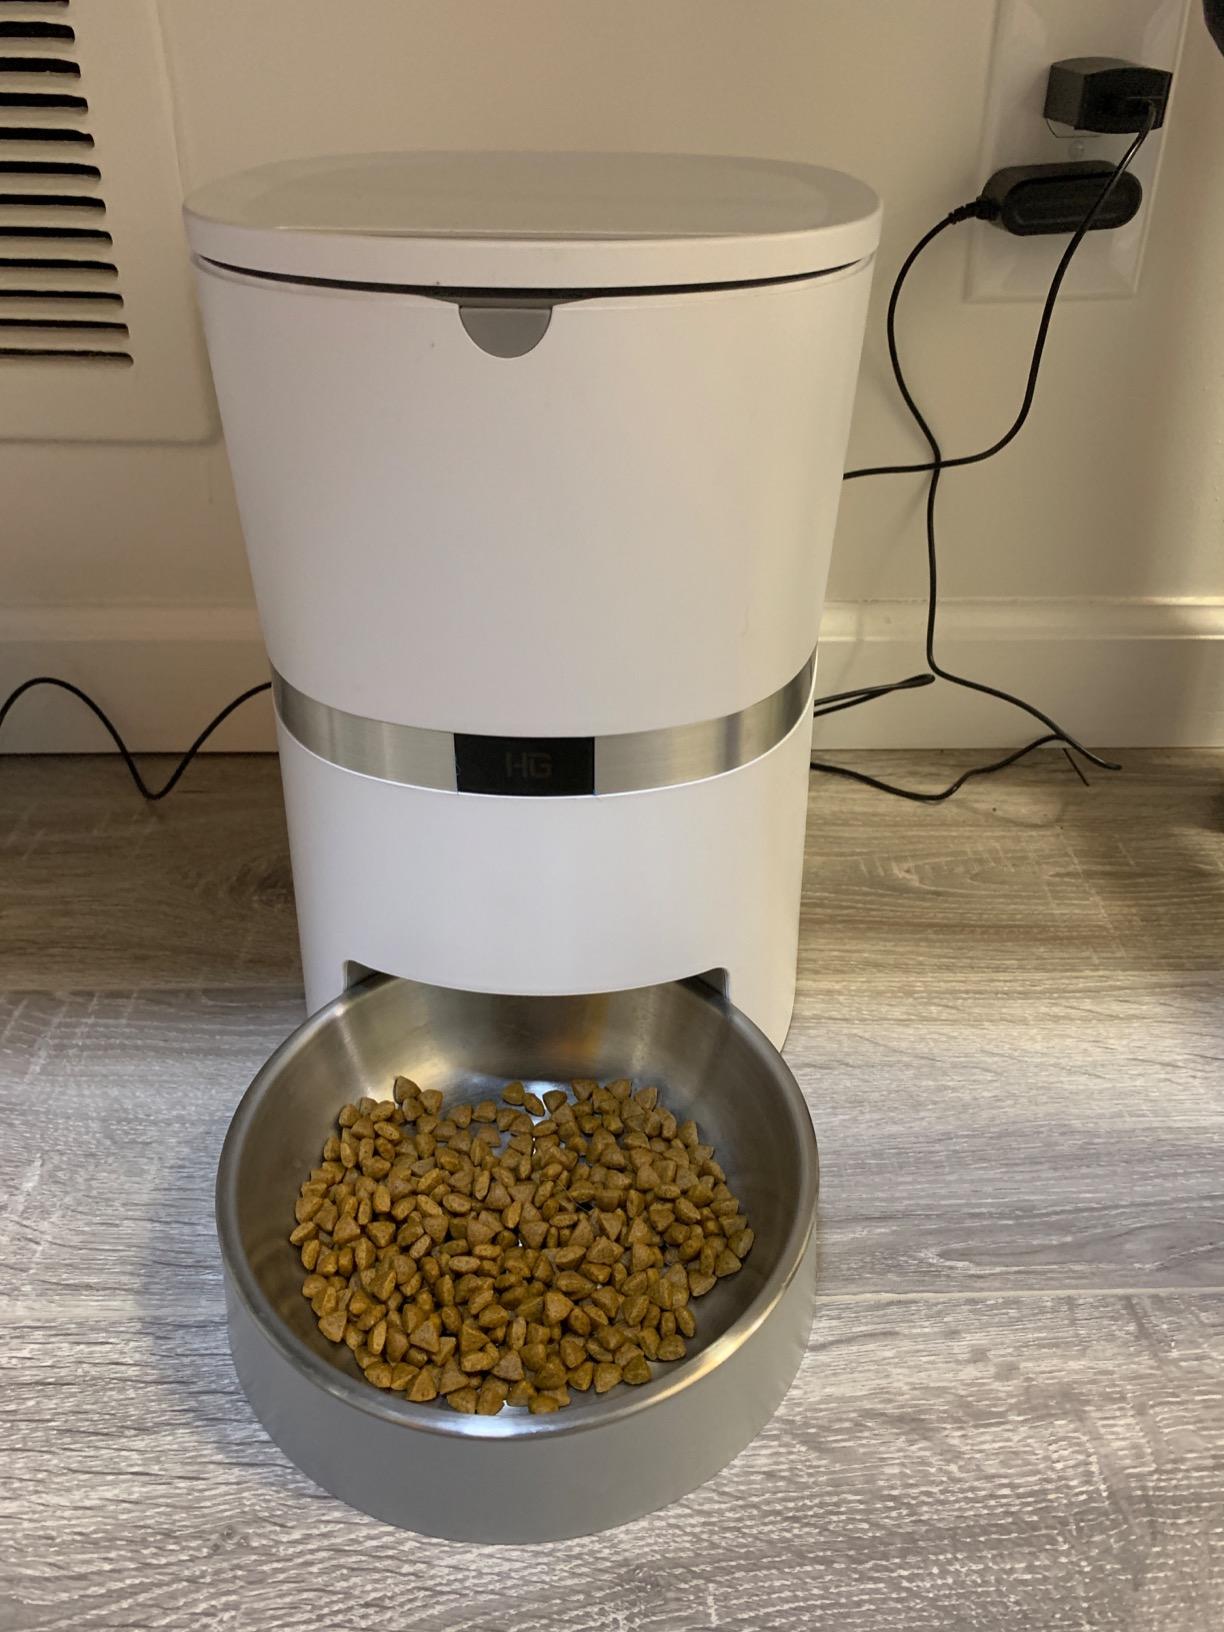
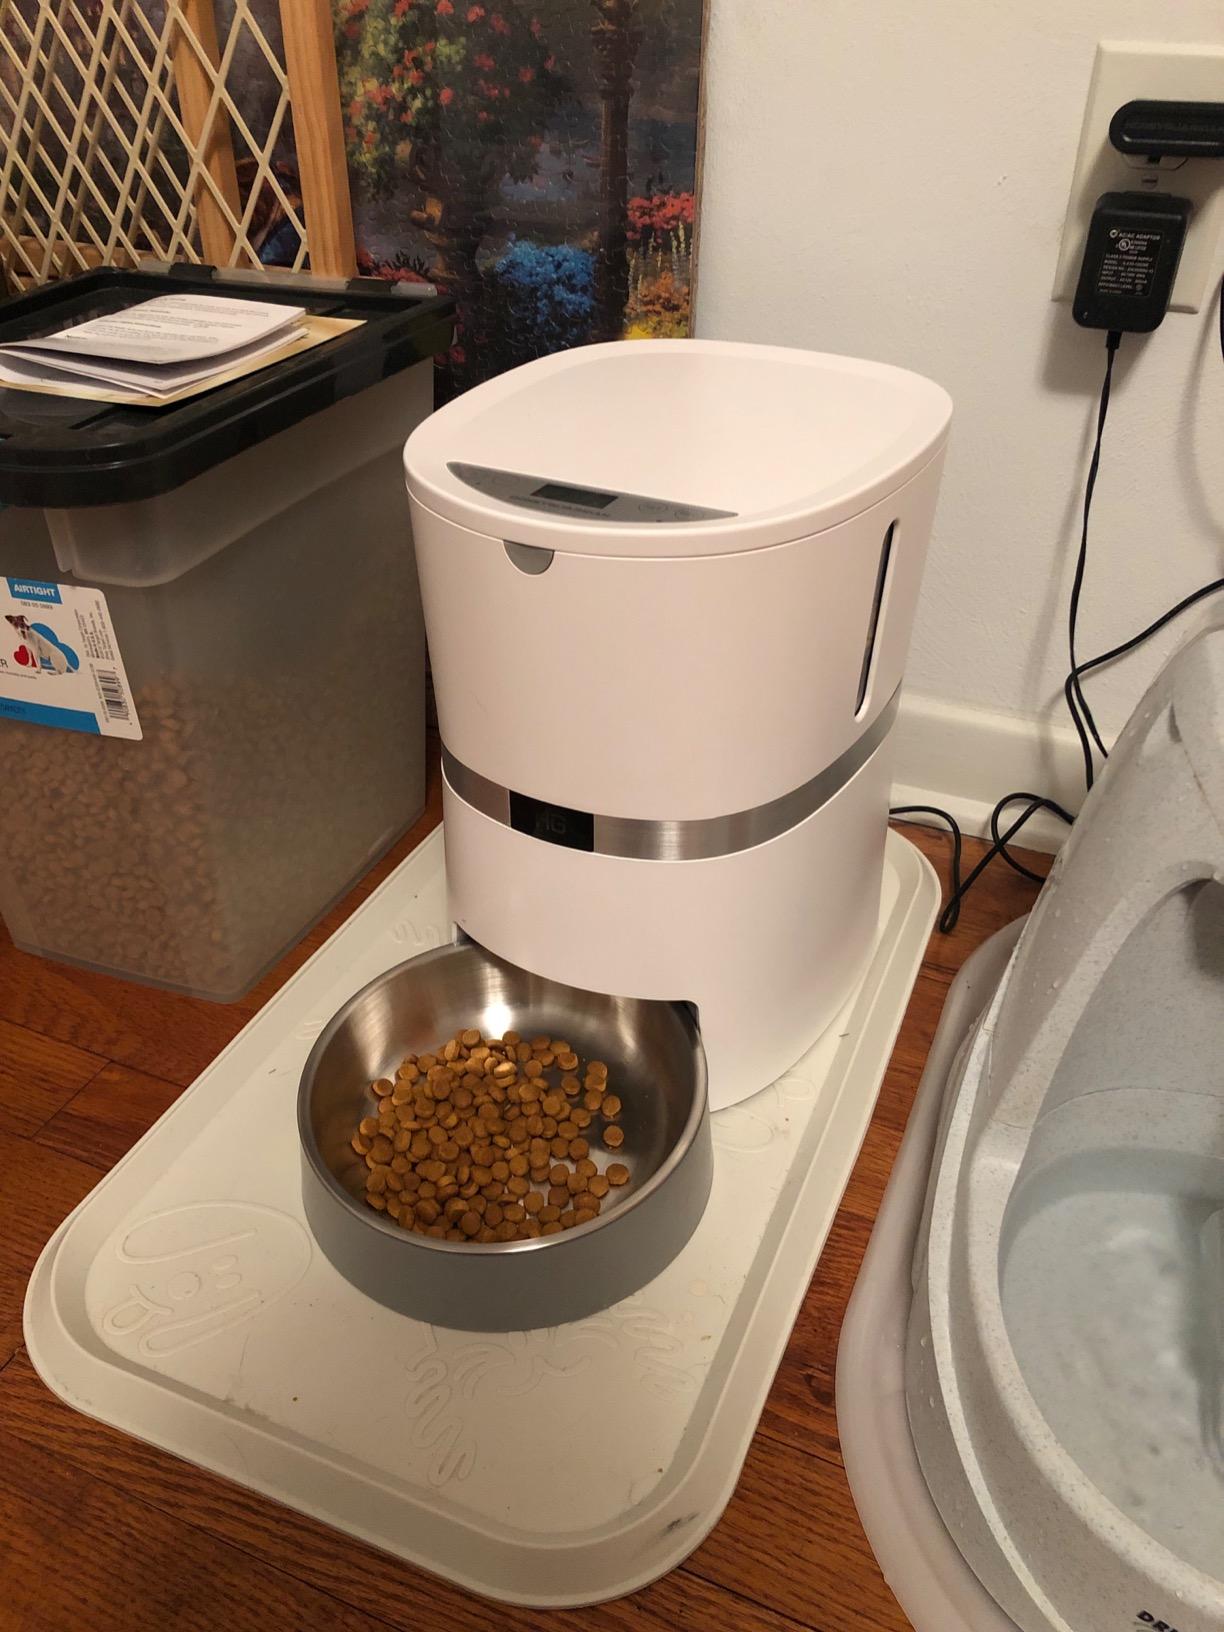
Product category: items_feeder
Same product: yes